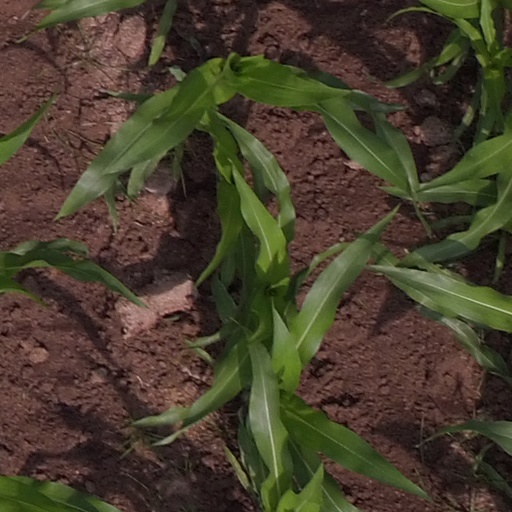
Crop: maize; corn